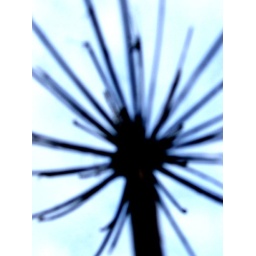
flower in the sky